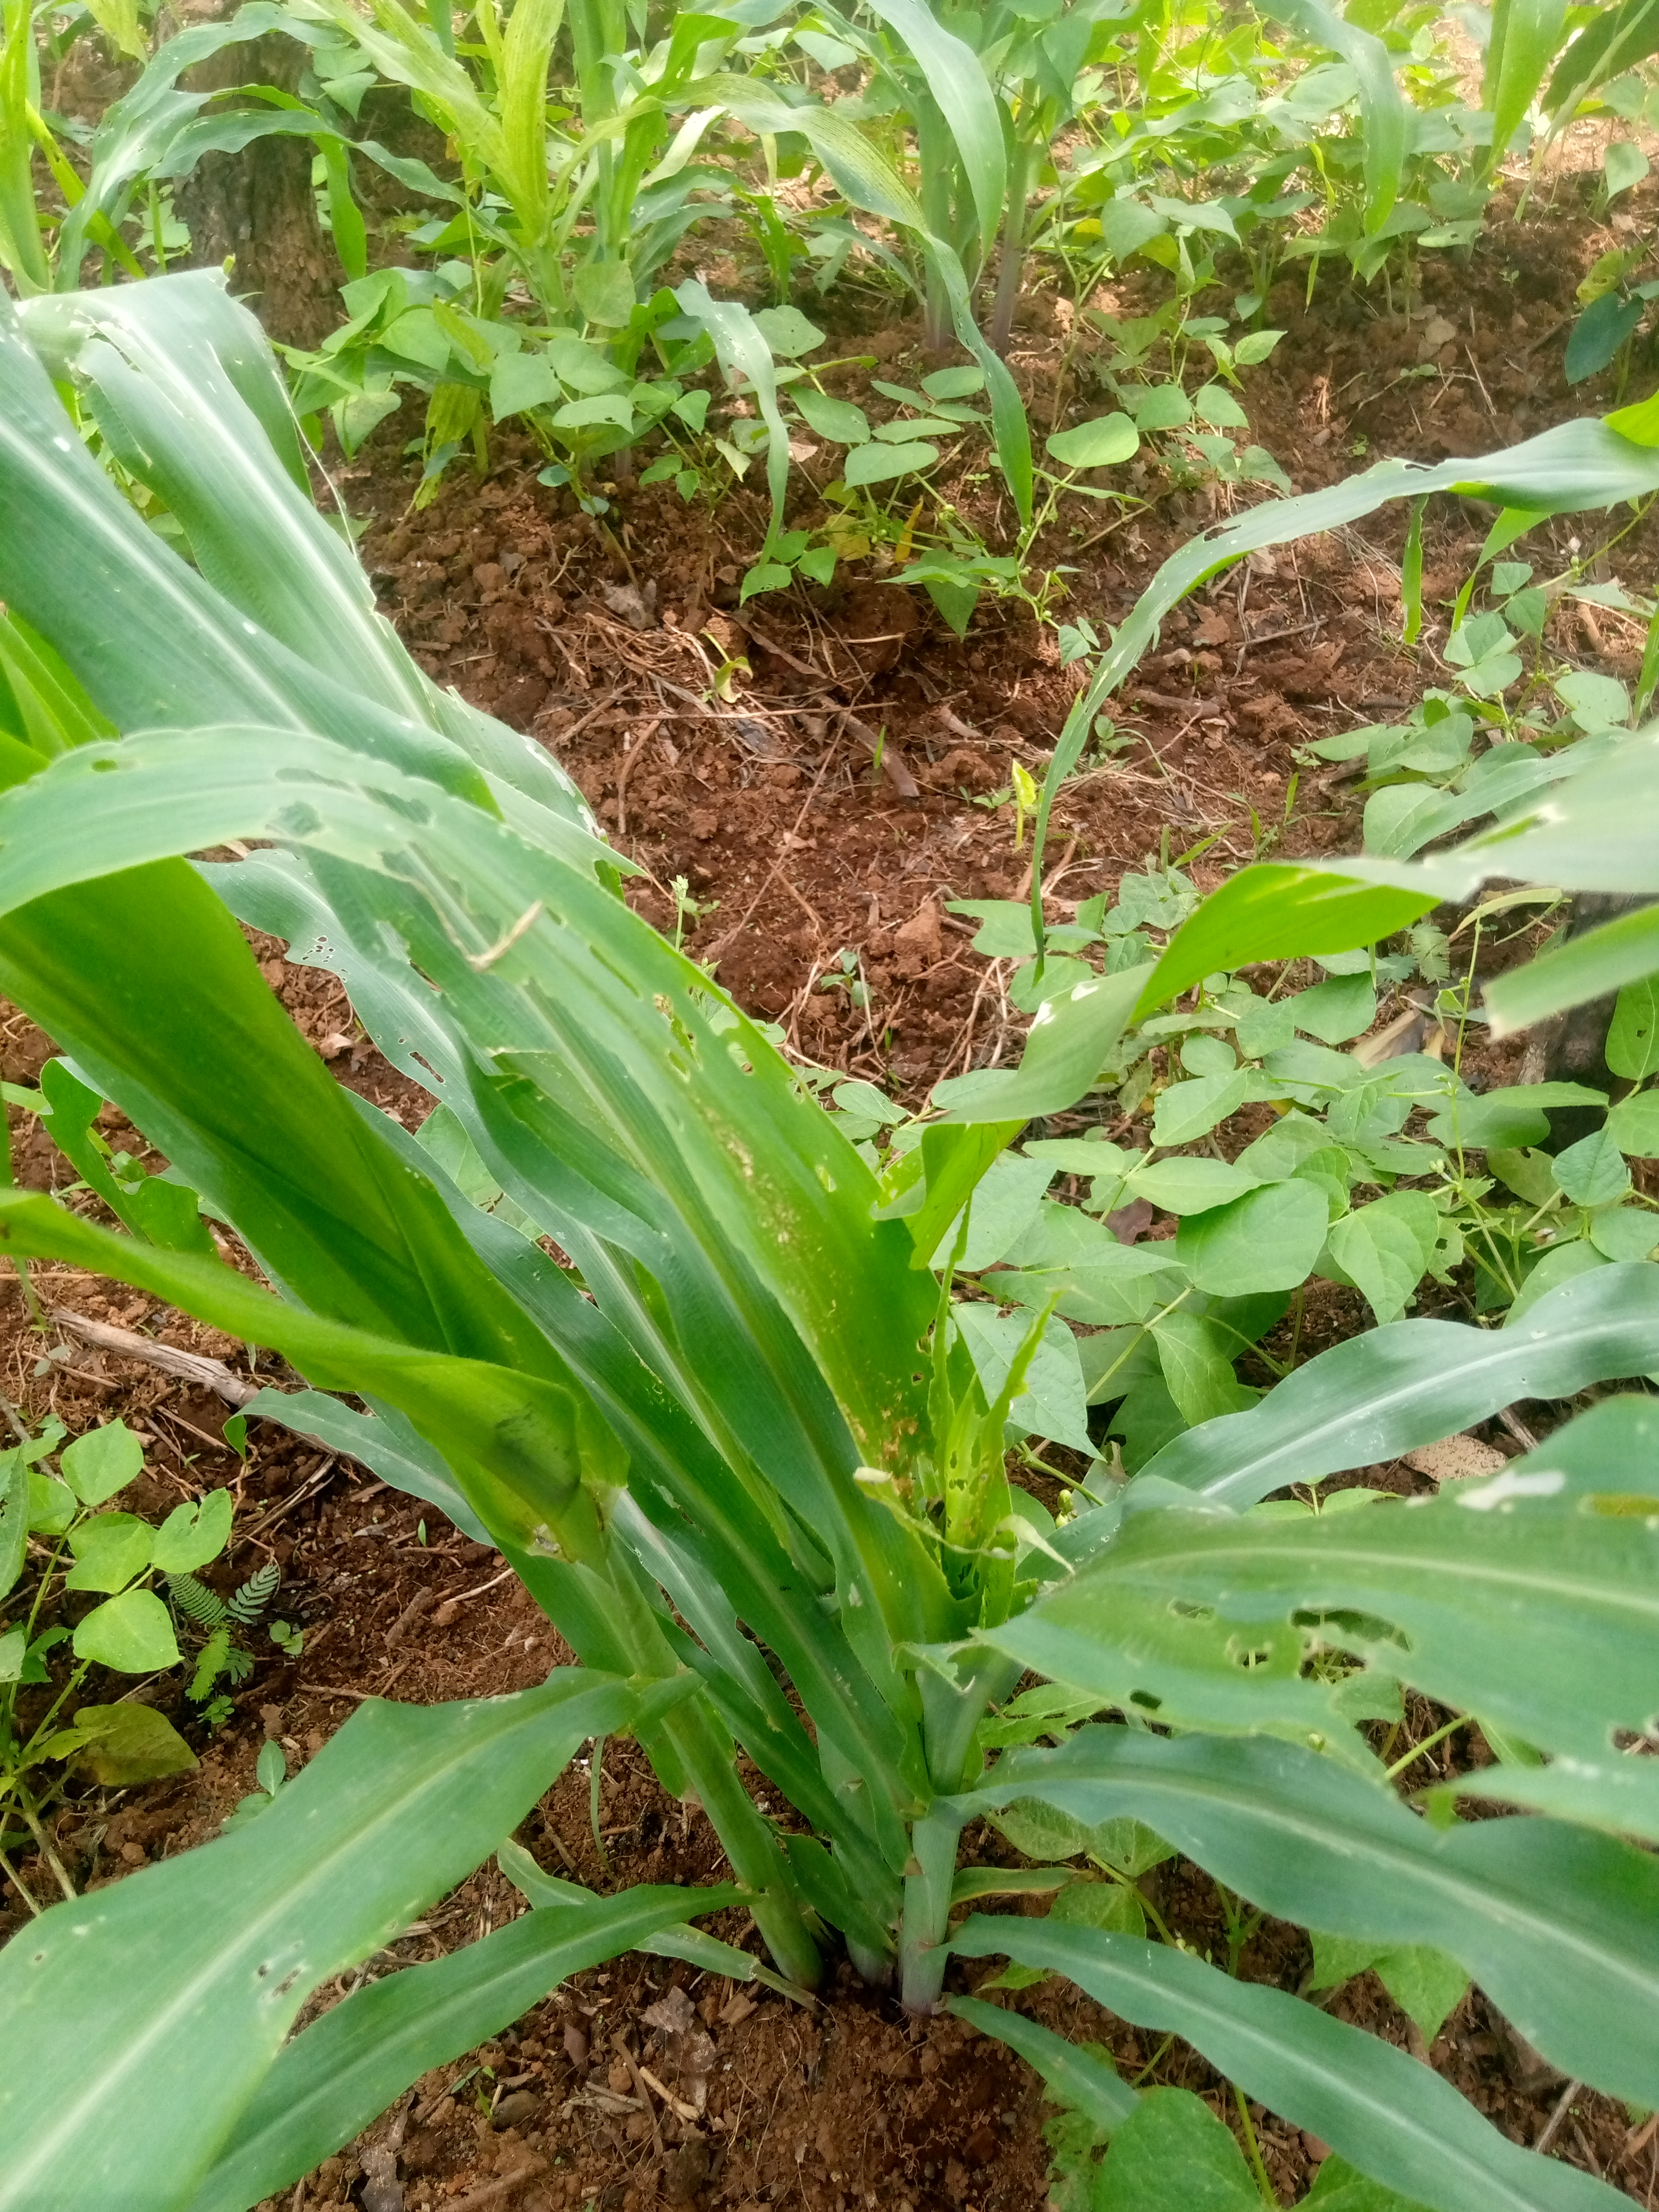
Label: spodoptera_frugiperda